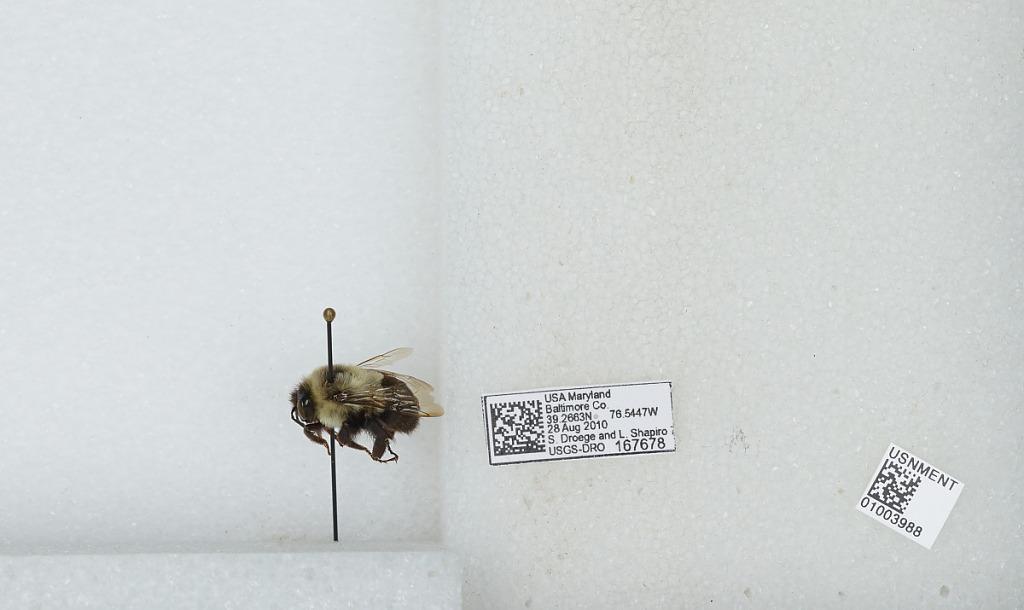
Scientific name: Bombus (Pyrobombus) impatiens Cresson
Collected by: S. Droege
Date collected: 2010-8-28
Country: United States
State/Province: Maryland
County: Baltimore
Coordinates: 39.2663, -76.5447